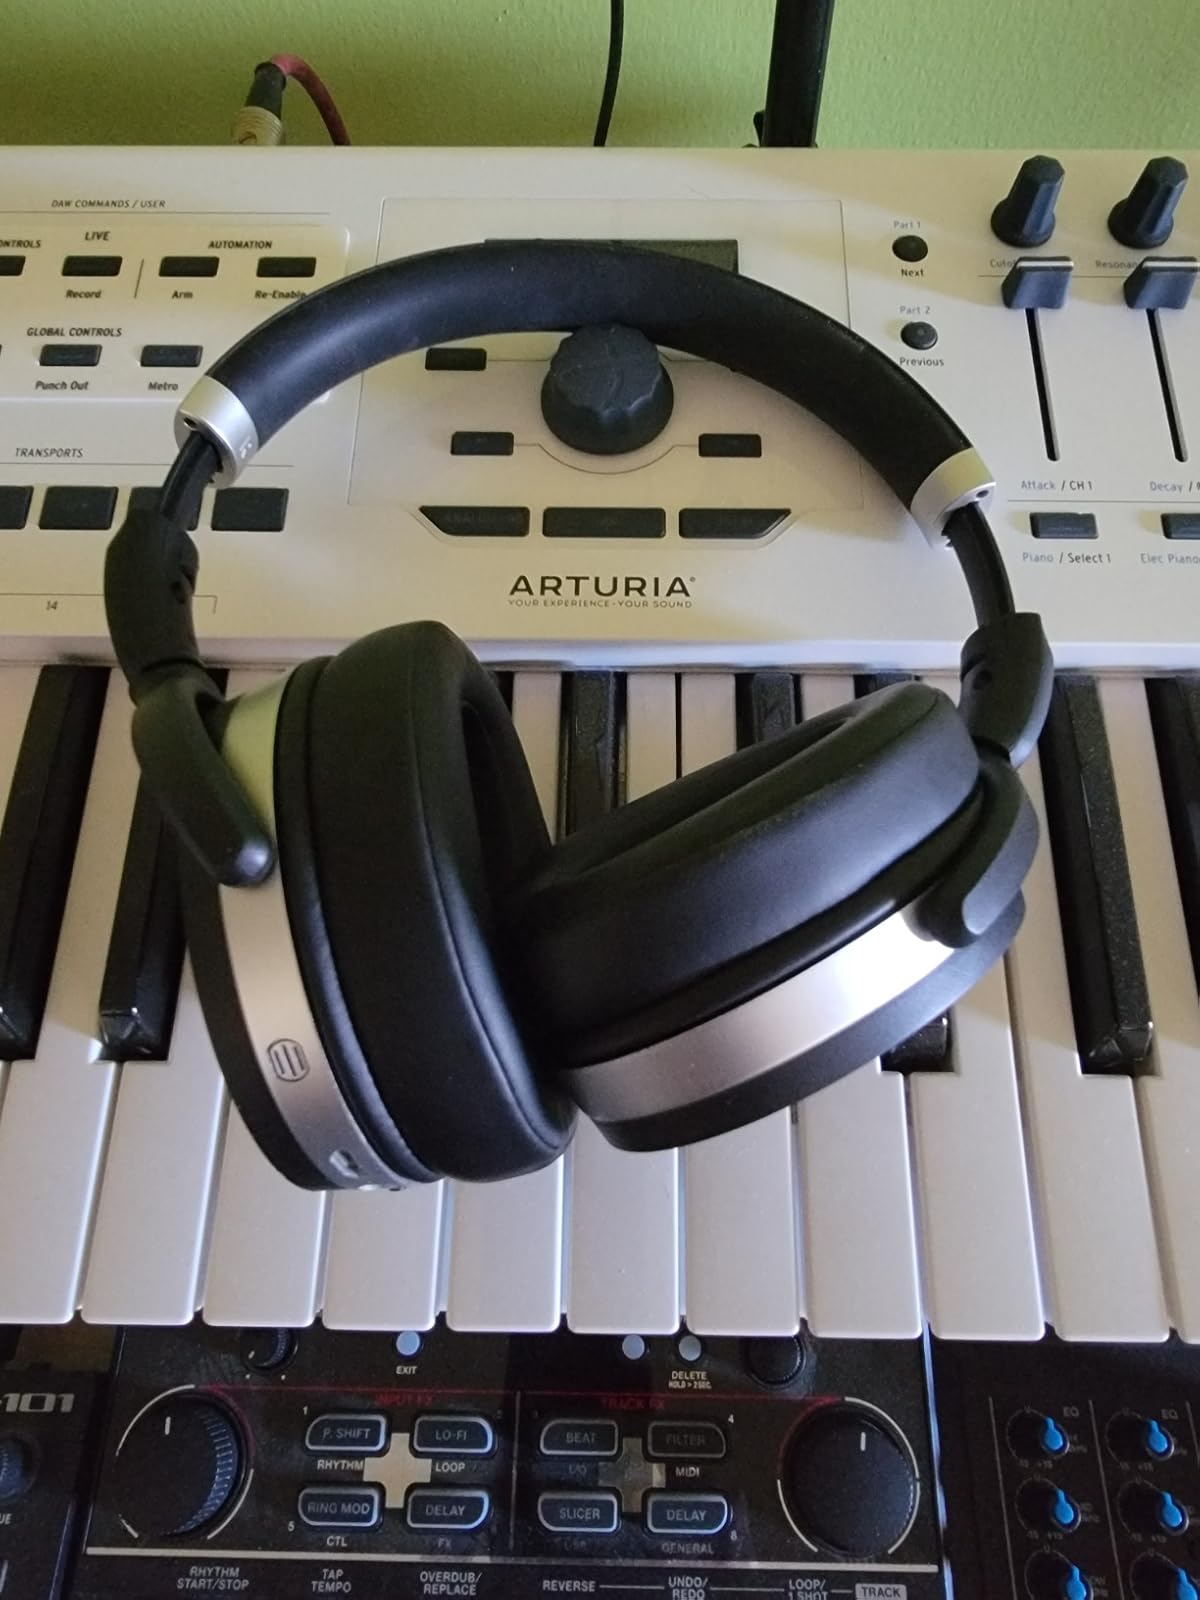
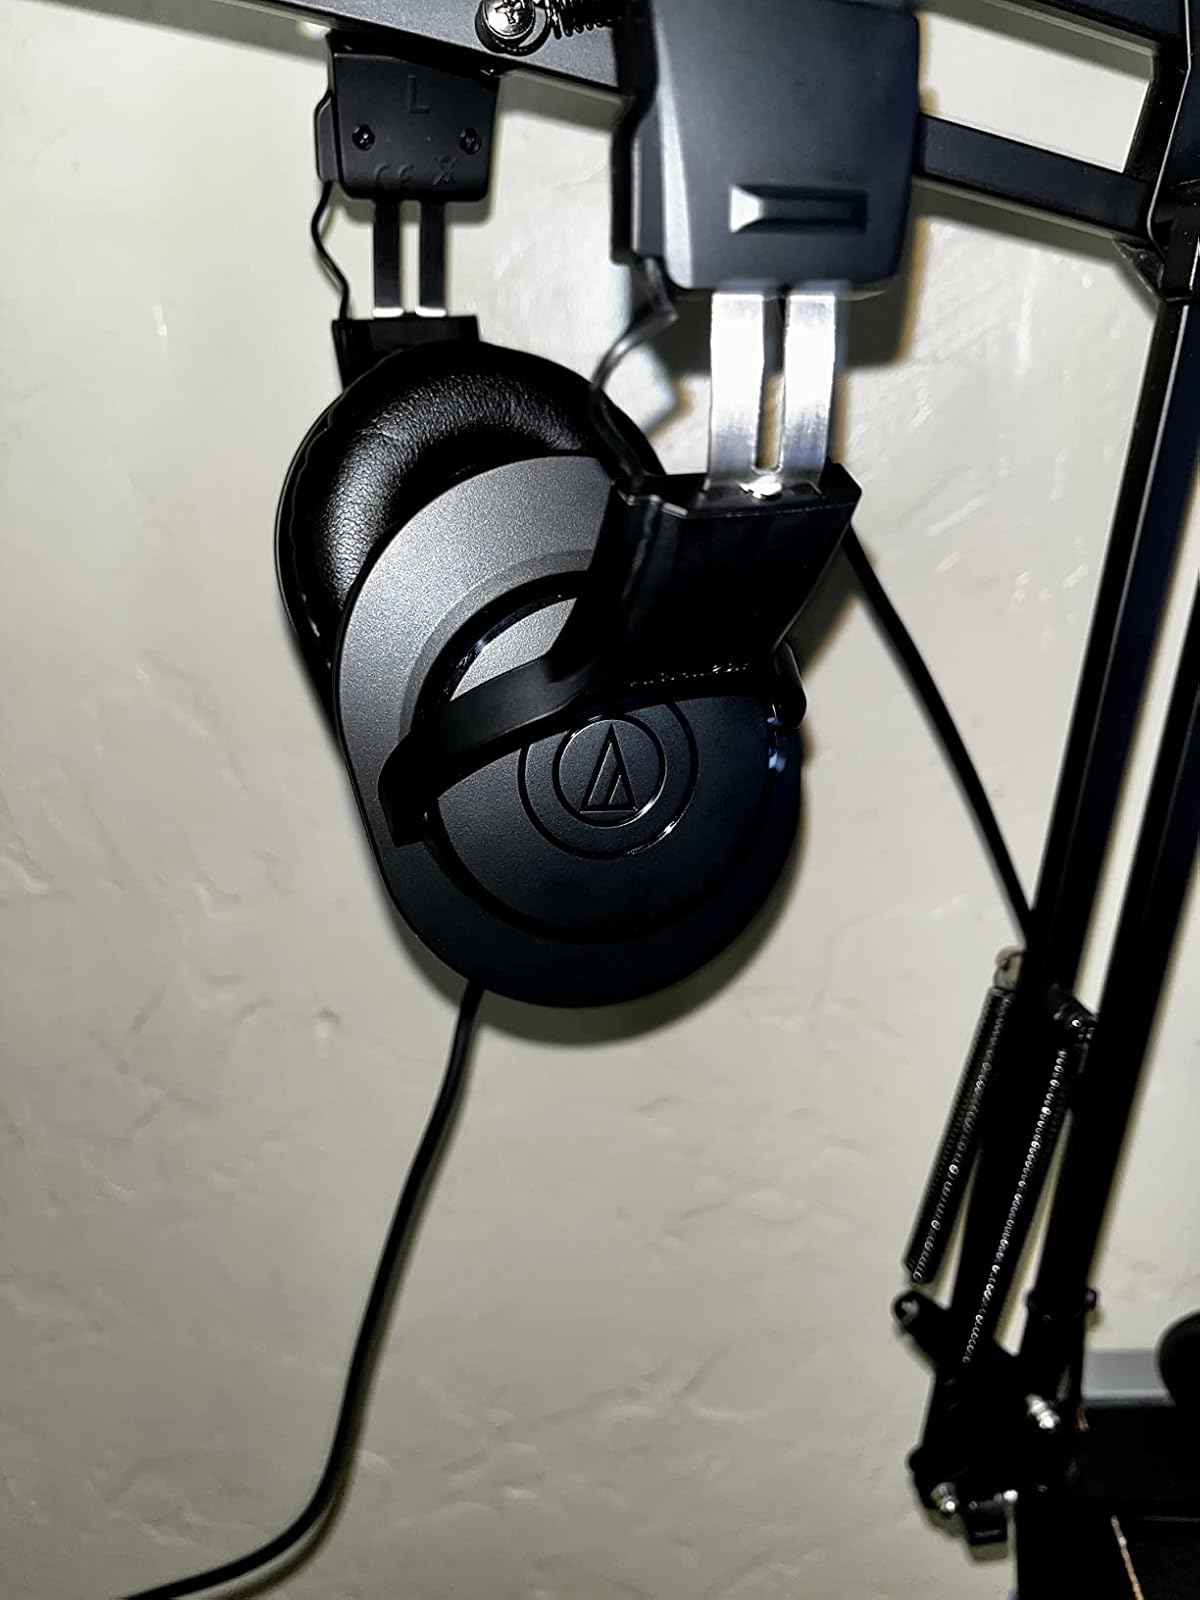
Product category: headphones
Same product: no